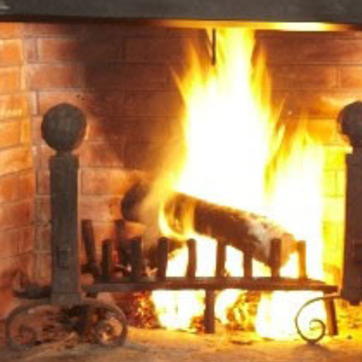
Material: other